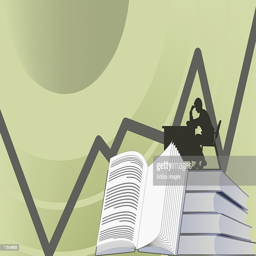
side profile of a man reading on a stack of books : stock illustration